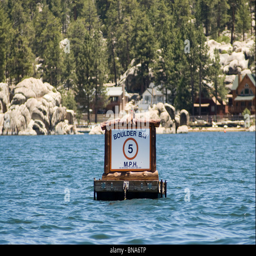
a speed limit sign at the entrance